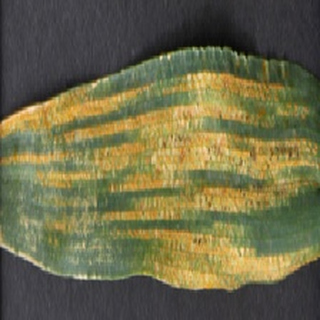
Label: wheat_yellow_rust